Slate and stylus

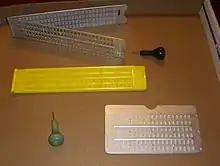
3 slates and 2 styli. Top slate is metal for 8.5 by 11 inch paper with four lines. Yellow slate is plastic. Bottom slate is for 3 by 5 inch card stock. Each stylus has a wood handle and a blunted metal point.

The slate and stylus are tools used by blind people to write text that they can read without assistance. Invented by Charles Barbier as the tool for writing letters that could be read by touch, the slate and stylus allow for a quick, easy, convenient and constant method of making embossed printing for Braille character encoding. Prior methods of making raised printing for the blind required a movable type printing press.